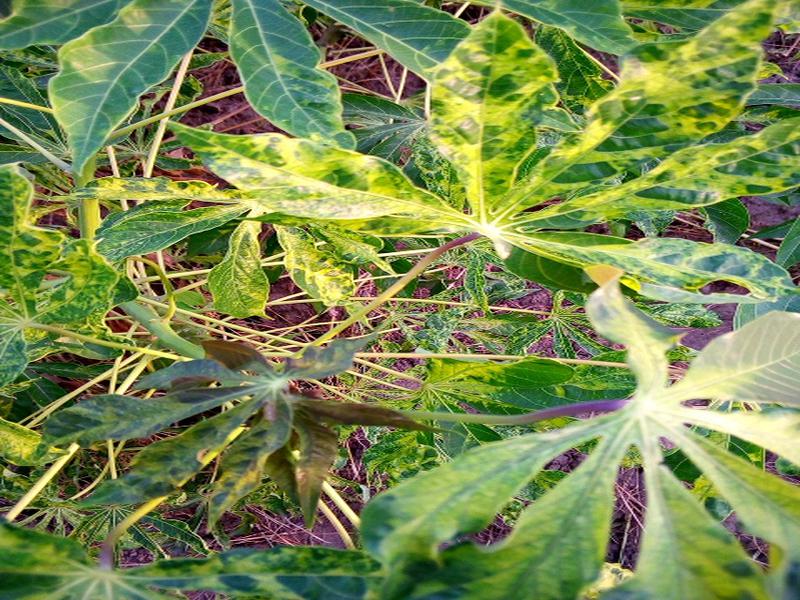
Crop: cassava
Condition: mosaic_disease